Anubanini

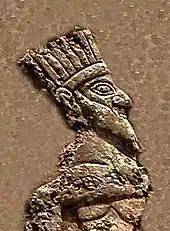
Depiction of a crown-wearing king, naked, imprisoned by Anubanini. This is possibly a feathered crown as seen on some bronzes of Luristan. Anubanini rock relief.

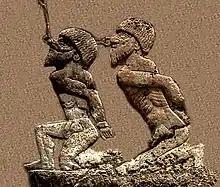
Prisoners of Anubanini, brought by Goddess Ishtar (detail). They are naked, their hands bound, and held by a ring through the nose. Anubanini rock relief.

Some later legends, such as the "Cuthean Legend of Naram-Sin", describe a king Anubanini during the reign of Naram-Sin (c. 2254–2218 BCE), who used to raid the fertile lands of the Babylonian plain from his mountain territory on the eastern frontier. The epic "Cuthean Legend of Naram-Sin" claims Gutium and Elam among the lands raided by the hordes led by Anubanini. According to this account Anubanini was only stopped at the shores of the Persian Gulf.